Woman Times Seven

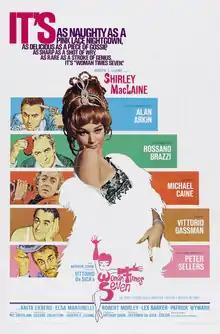
Theatrical release poster

Woman Times Seven is a 1967 sex comedy anthology film directed by Vittorio De Sica. It consists of seven segments, all starring Shirley MacLaine, most of which deal with aspects of adultery.